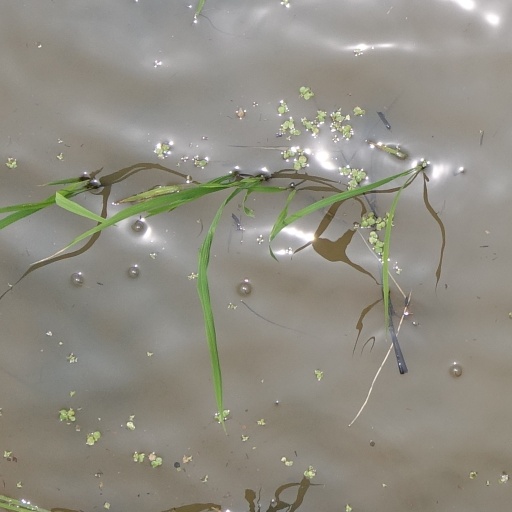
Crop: rice